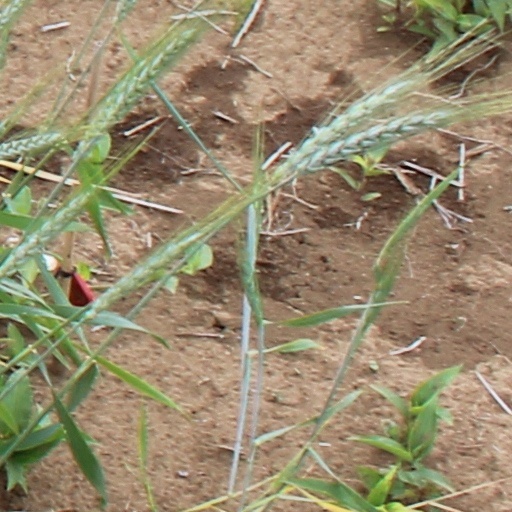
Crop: wheat